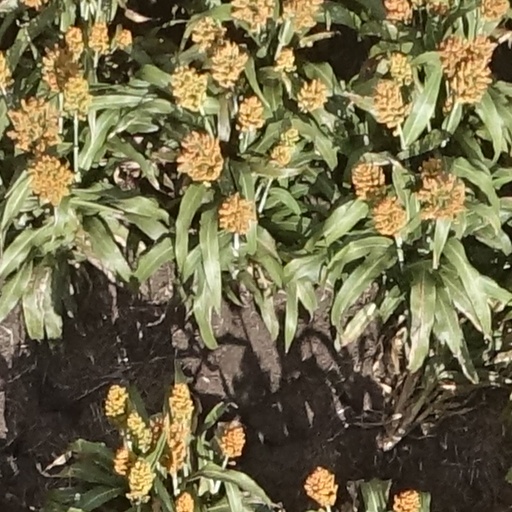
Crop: sorghum